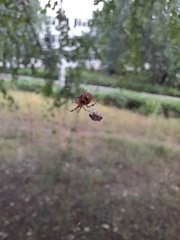
Species: Parasteatoda_tepidariorum